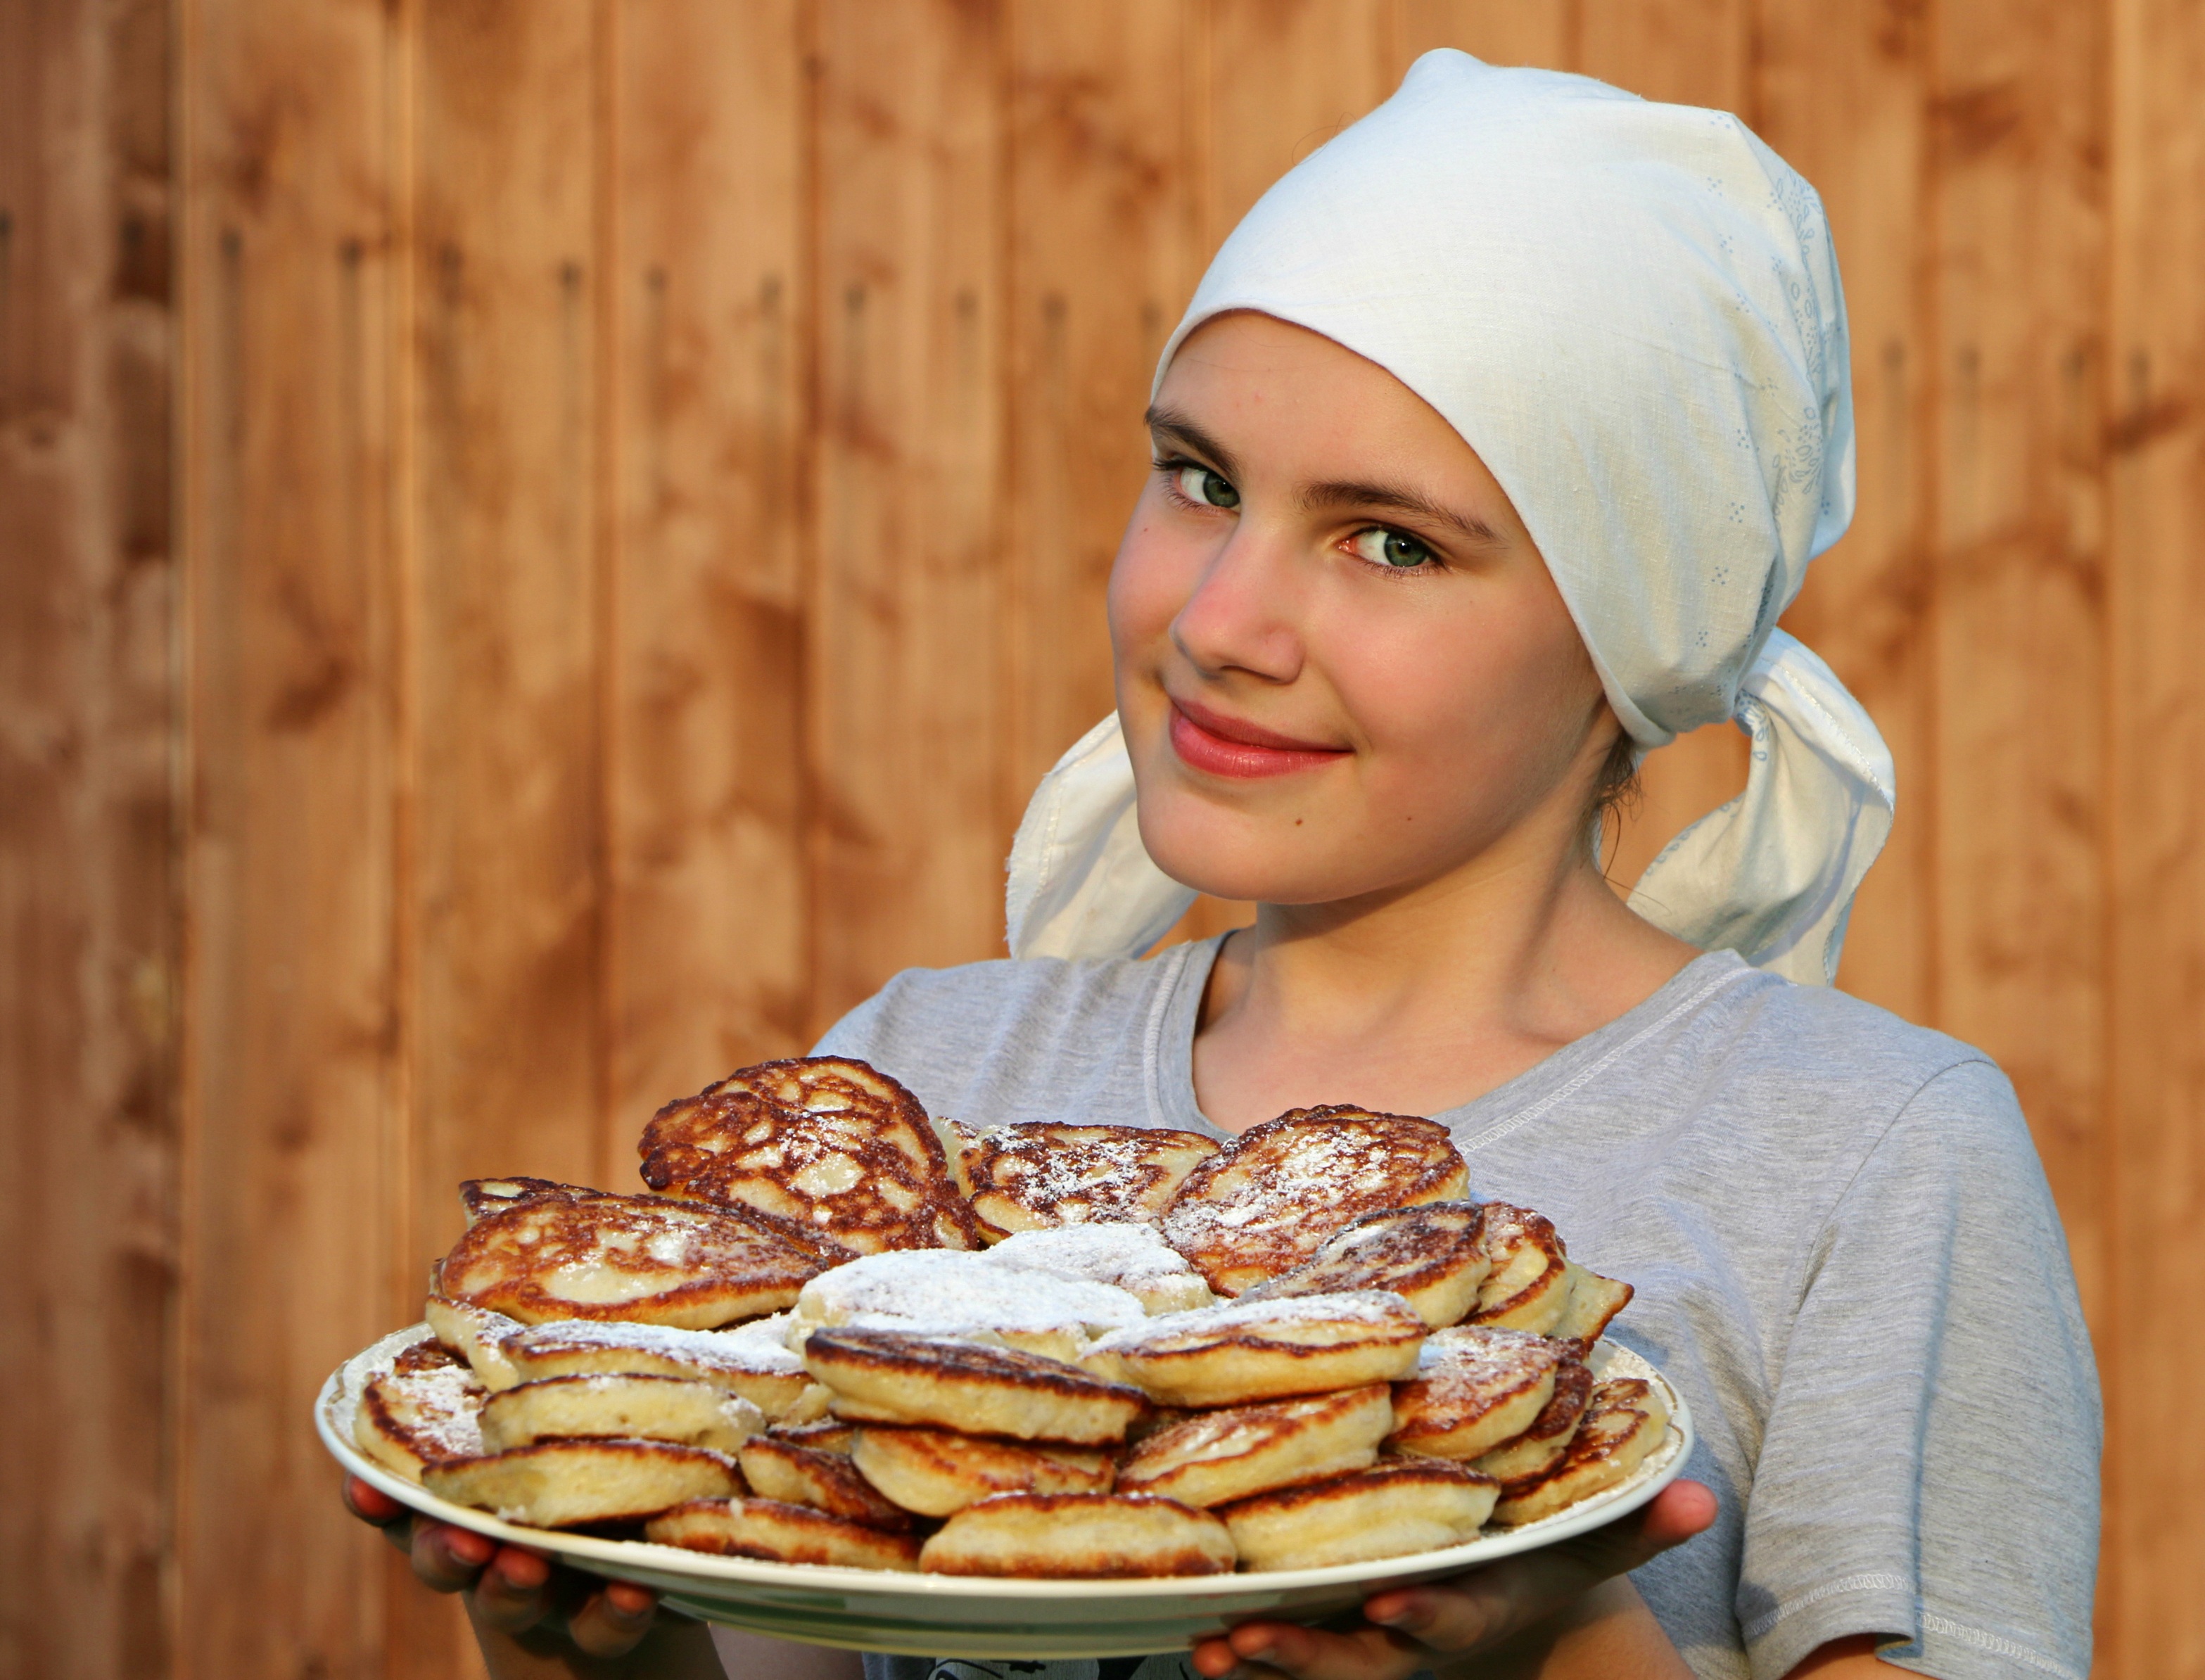
person, girl, village, rural, shop, dish, meal, food, cooking, plate, breakfast, baking, bread, bakery, smile, cook, eating, tasty, feast, cakes, shawl, invitation, pancakes, hash browns